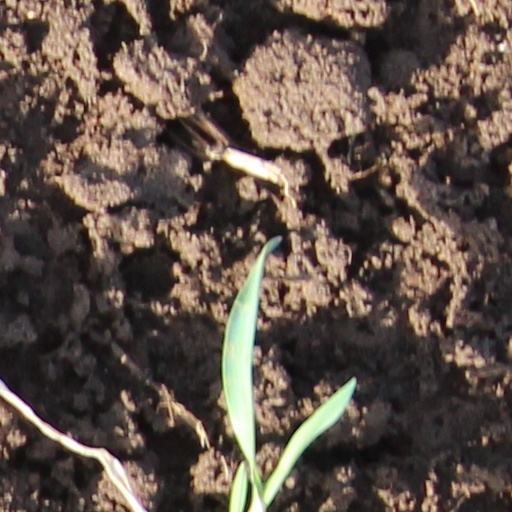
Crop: wheat